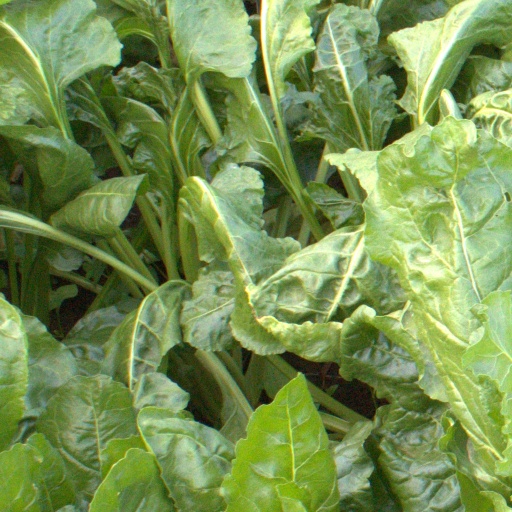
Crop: sugar beet